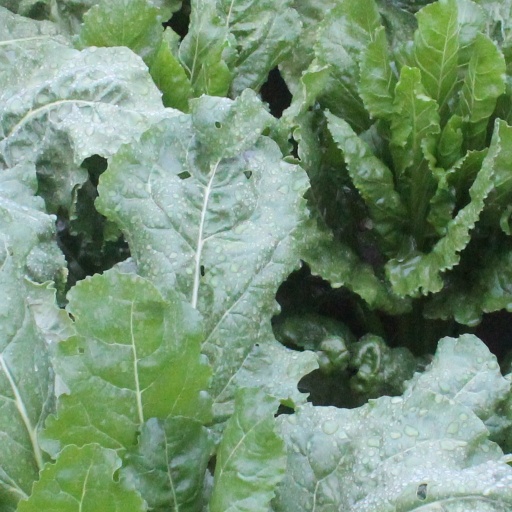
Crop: sugar beet